List of twin towns and sister cities in Belgium

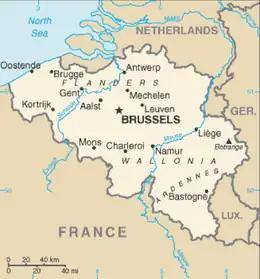
Map of Belgium

This is a list of municipalities in Belgium which have standing links to local communities in other countries known as "town twinning" (usually in Europe) or "sister cities" (usually in the rest of the world).